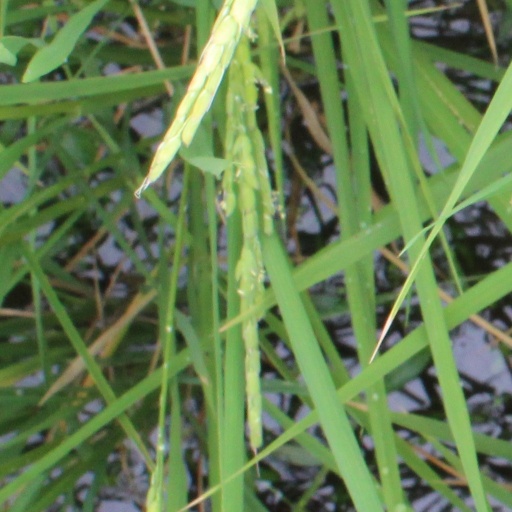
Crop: rice